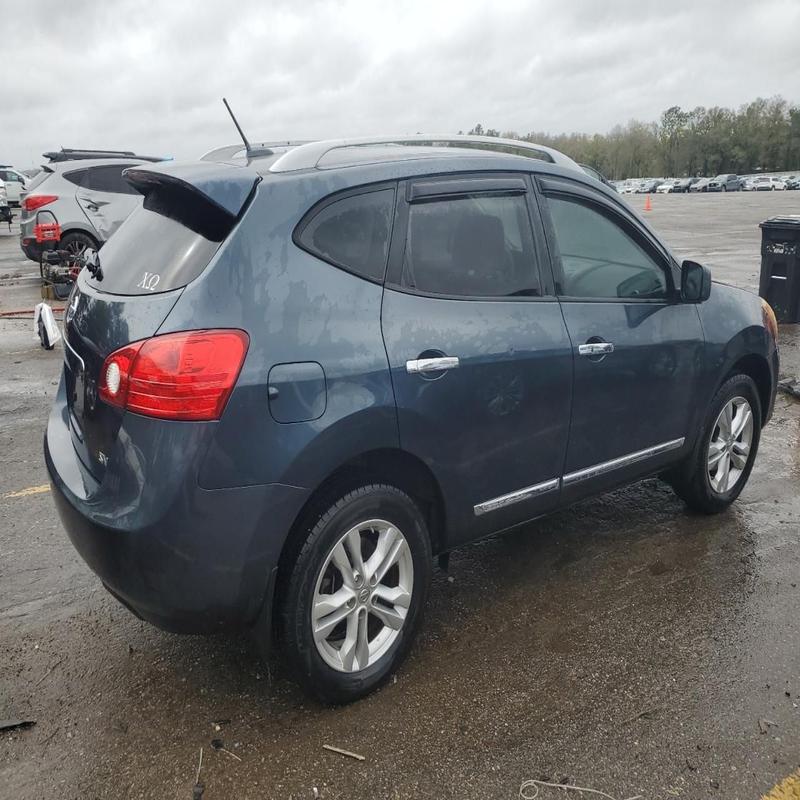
Aucun dommage détecté.
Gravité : aucun